List of awards and nominations received by Aerosmith

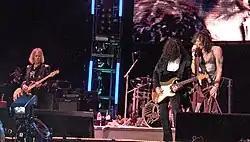
Aerosmith performing in Buenos Aires, Argentina on April 15, 2007

Aerosmith is an American Grammy Award-winning hard rock band formed in 1970 in Boston, Massachusetts. They have released 15 studio albums: "Aerosmith" (1973), "Get Your Wings" (1974), "Toys in the Attic" (1975), "Rocks" (1976), "Draw the Line" (1977), "Night in the Ruts" (1979), "Rock in a Hard Place" (1982), "Done with Mirrors" (1985), "Permanent Vacation" (1987), "Pump" (1989), "Get a Grip" (1993), "Nine Lives" (1997), "Just Push Play" (2001), "Honkin' on Bobo" (2004), and "Music from Another Dimension!" (2012). Each album was released by either the Columbia Records or Geffen Records record label.